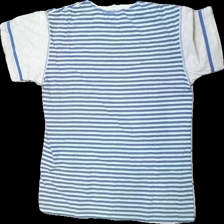
View: back
Type: T-shirt
Category: Unisex
Brand: Not in the list
Colors: Grey, Black, Yellow, Multicolor
Material: unknown
Pattern: Striped
Cut: Regular, C-collar
Size: 40
Trend: 90s
Stains: Minor
Damage: stained
Damage location: top center
Damage 2: crooked seam
Damage 2 location: bottom right
Price range: <50
Recommended usage: Export
Description: Striped 90s t-shirt with embroidery andprint